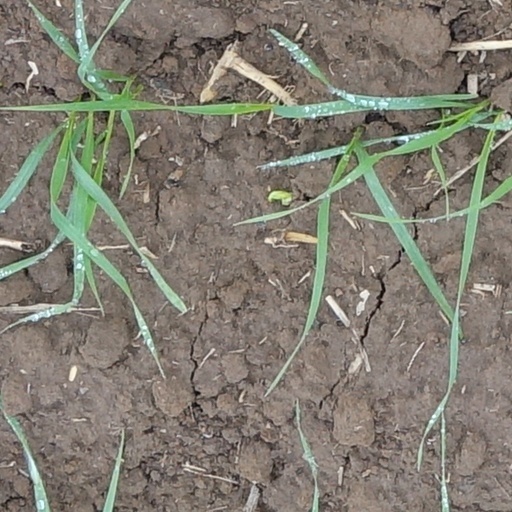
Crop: wheat